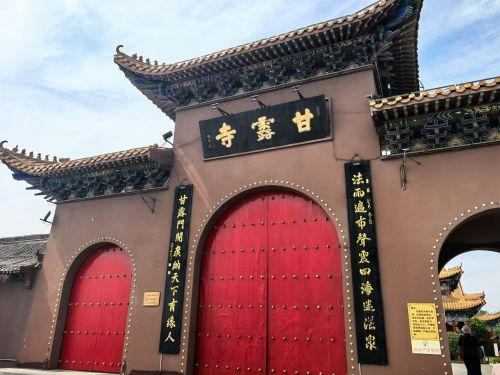
地标名称：甘露寺
所在城市：邯郸市·永年区